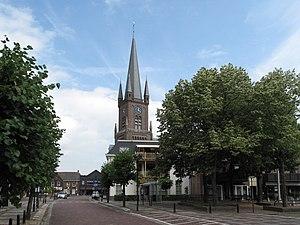
Druten est une commune et un village néerlandais, situé en province de Gueldre.